Cairo Citadel

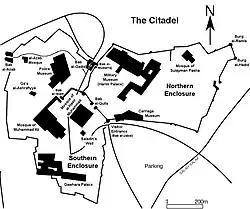
Layout of the Cairo Citadel today

In general, the fortress complex is divided into two parts: the Northern Enclosure (where the National Military Museum is located today), and the Southern Enclosure (where the Mosque of Muhammad Ali is located today). The Northern Enclosure was historically reserved for military garrisons, while the Southern Enclosure was developed as the residence of the sultan. There is also a lower, western enclosure which was historically the site of the royal stables of the Mamluks. However, these functional distinctions were largely erased in the 19th century under Muhammad Ali Pasha, who overhauled the entire site and constructed buildings of various functions throughout the Citadel.